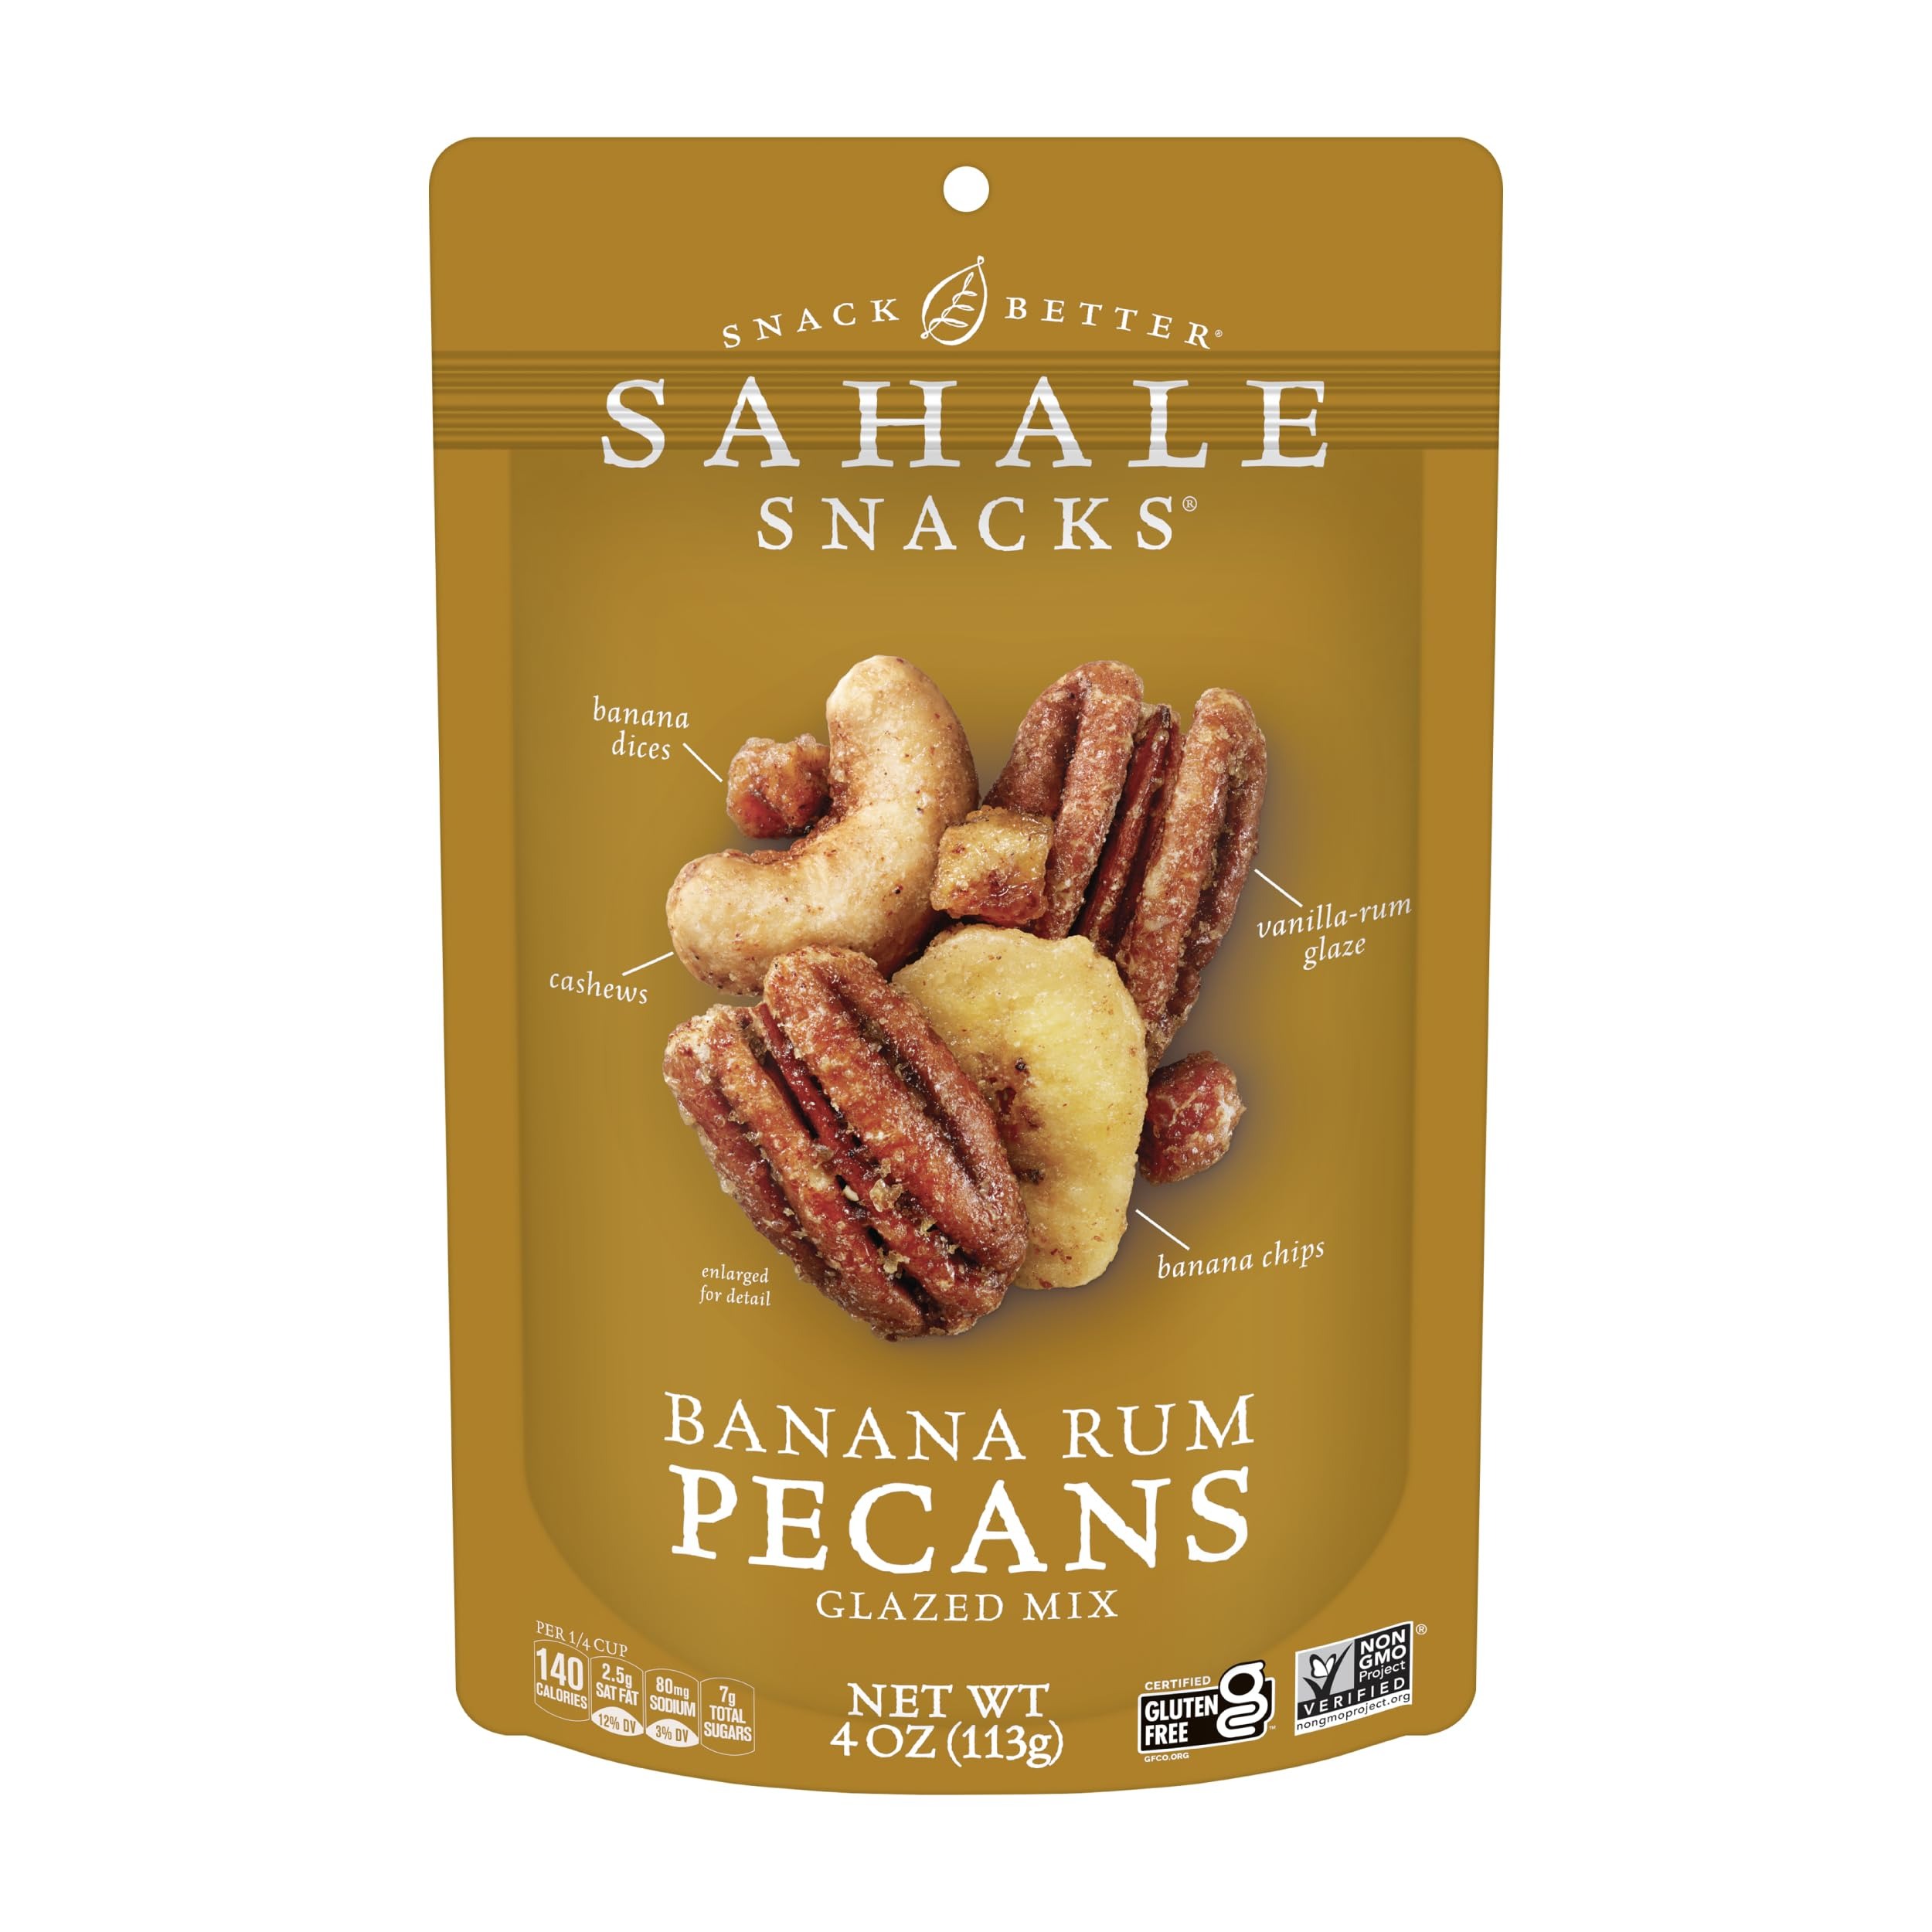
Item Name: Sahale Snacks Glazed Mix, Banana Rum Pecans, 24 Ounce
Bullet Point 1: Contains 6- 4 Ounce Resealable Pouches of Glazed Nut Mix
Bullet Point 2: Dry-roasted whole pecans and cashews, banana dices and chips, and a delectable vanilla-rum glaze
Bullet Point 3: Delicious glazed mix inspired by Bananas Foster, an iconic New Orleans treat Non-GMO Project Verified, kosher, gluten-free, and made with no artificial preservatives or flavors Great for snacking, toppings and recipes in a 4 ounce resealable bag
Bullet Point 4: Non-GMO Project Verified, kosher, gluten-free, and made with no artificial preservatives or flavors
Bullet Point 5: Great for snacking, toppings and recipes in a 4 ounce resealable bag
Bullet Point 6: Allergen information: peanuts
Value: 27.0
Unit: Ounce

Price: 8.96